John Summers & Sons

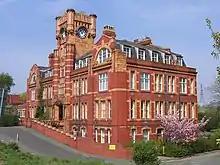
John Summers Building, Shotton

John Summers & Sons Ltd was a major United Kingdom iron and steel producer, latterly based on the Dee Estuary at Shotton, Flintshire. The company was absorbed into British Steel Corporation in 1967; British Steel became Corus in 1999 and this company was taken over by Tata Steel in 2007.